Brunor

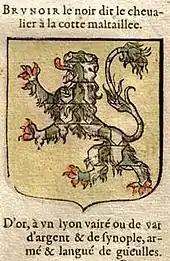
Brunoir le Noir's arms

Brunor le Noir (/ˈbruːnor lə nojr/ or /ˈbʁœ̃nɔʁ lə nwaʁ/) (alternatively "Breunor", "Brunoro lo Nero") is a young knight nicknamed La Cot[t]e Mal[e] Tail[l]e[e] (Modern = "the badly cut coat") by Kay after his arrival in his murdered father's mangled armour and surcoat at King Arthur's court. He should not be confused with his father, also named Brunor the Black but better known as The Good Knight Without Fear.